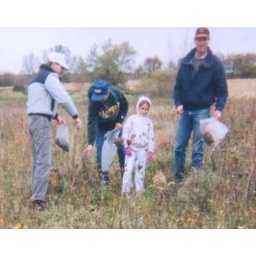
Picking grass seeds, etc. Out in open field at Harvard, Illinois, October, 1995